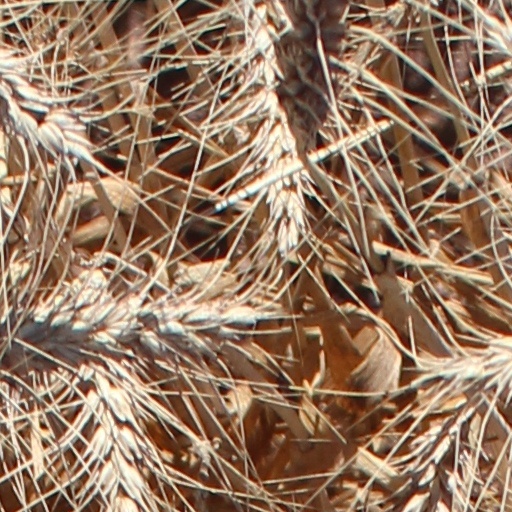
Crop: wheat